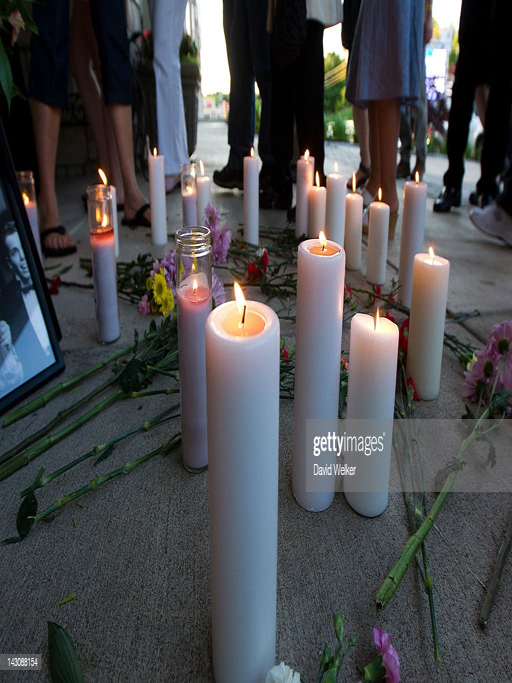
flowers and candles make up a candlelight vigil in honor of game show host .